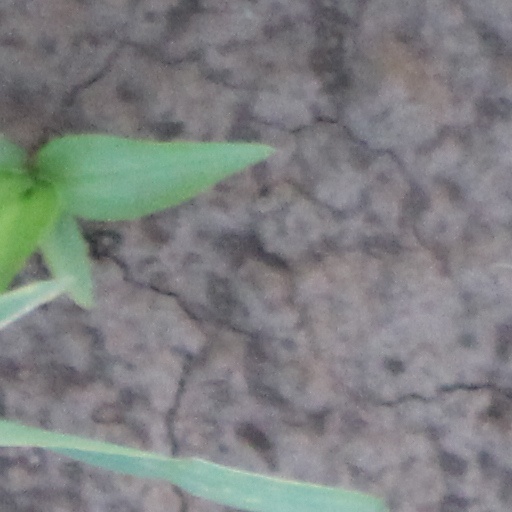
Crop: wheat